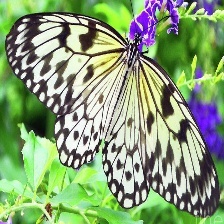
Species: PAPER KITE